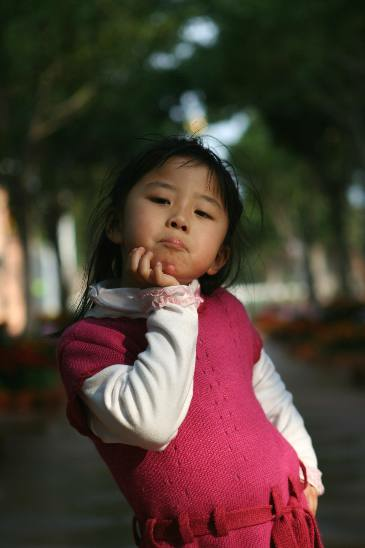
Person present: Yes